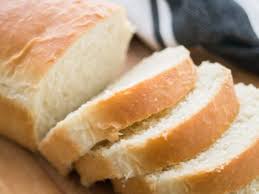
Waste category: biological